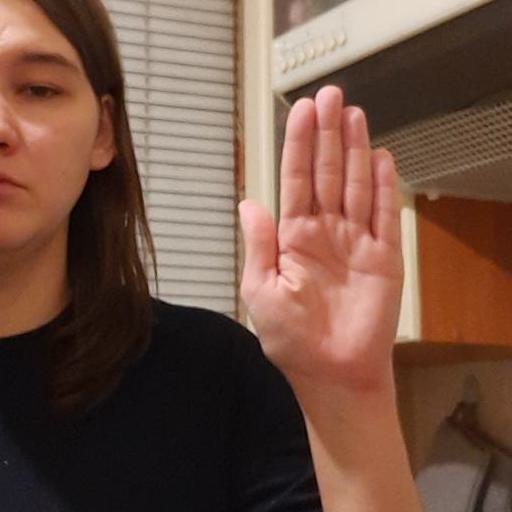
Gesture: stop